Yoliswa Yako

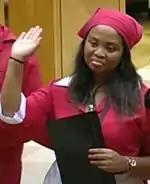

On 3 September 2018, Yako was sworn in as a Member of the National Assembly of South Africa for the EFF, succeeding Vuyokazi Ketabahle. Nosipho Ncana replaced her as a Nelson Mandela Bay councillor. Yako was assigned to the Portfolio Committee on Mineral Resources. She delivered her maiden speech on the #FeesMustFall activists, who were either imprisoned or expelled from university.